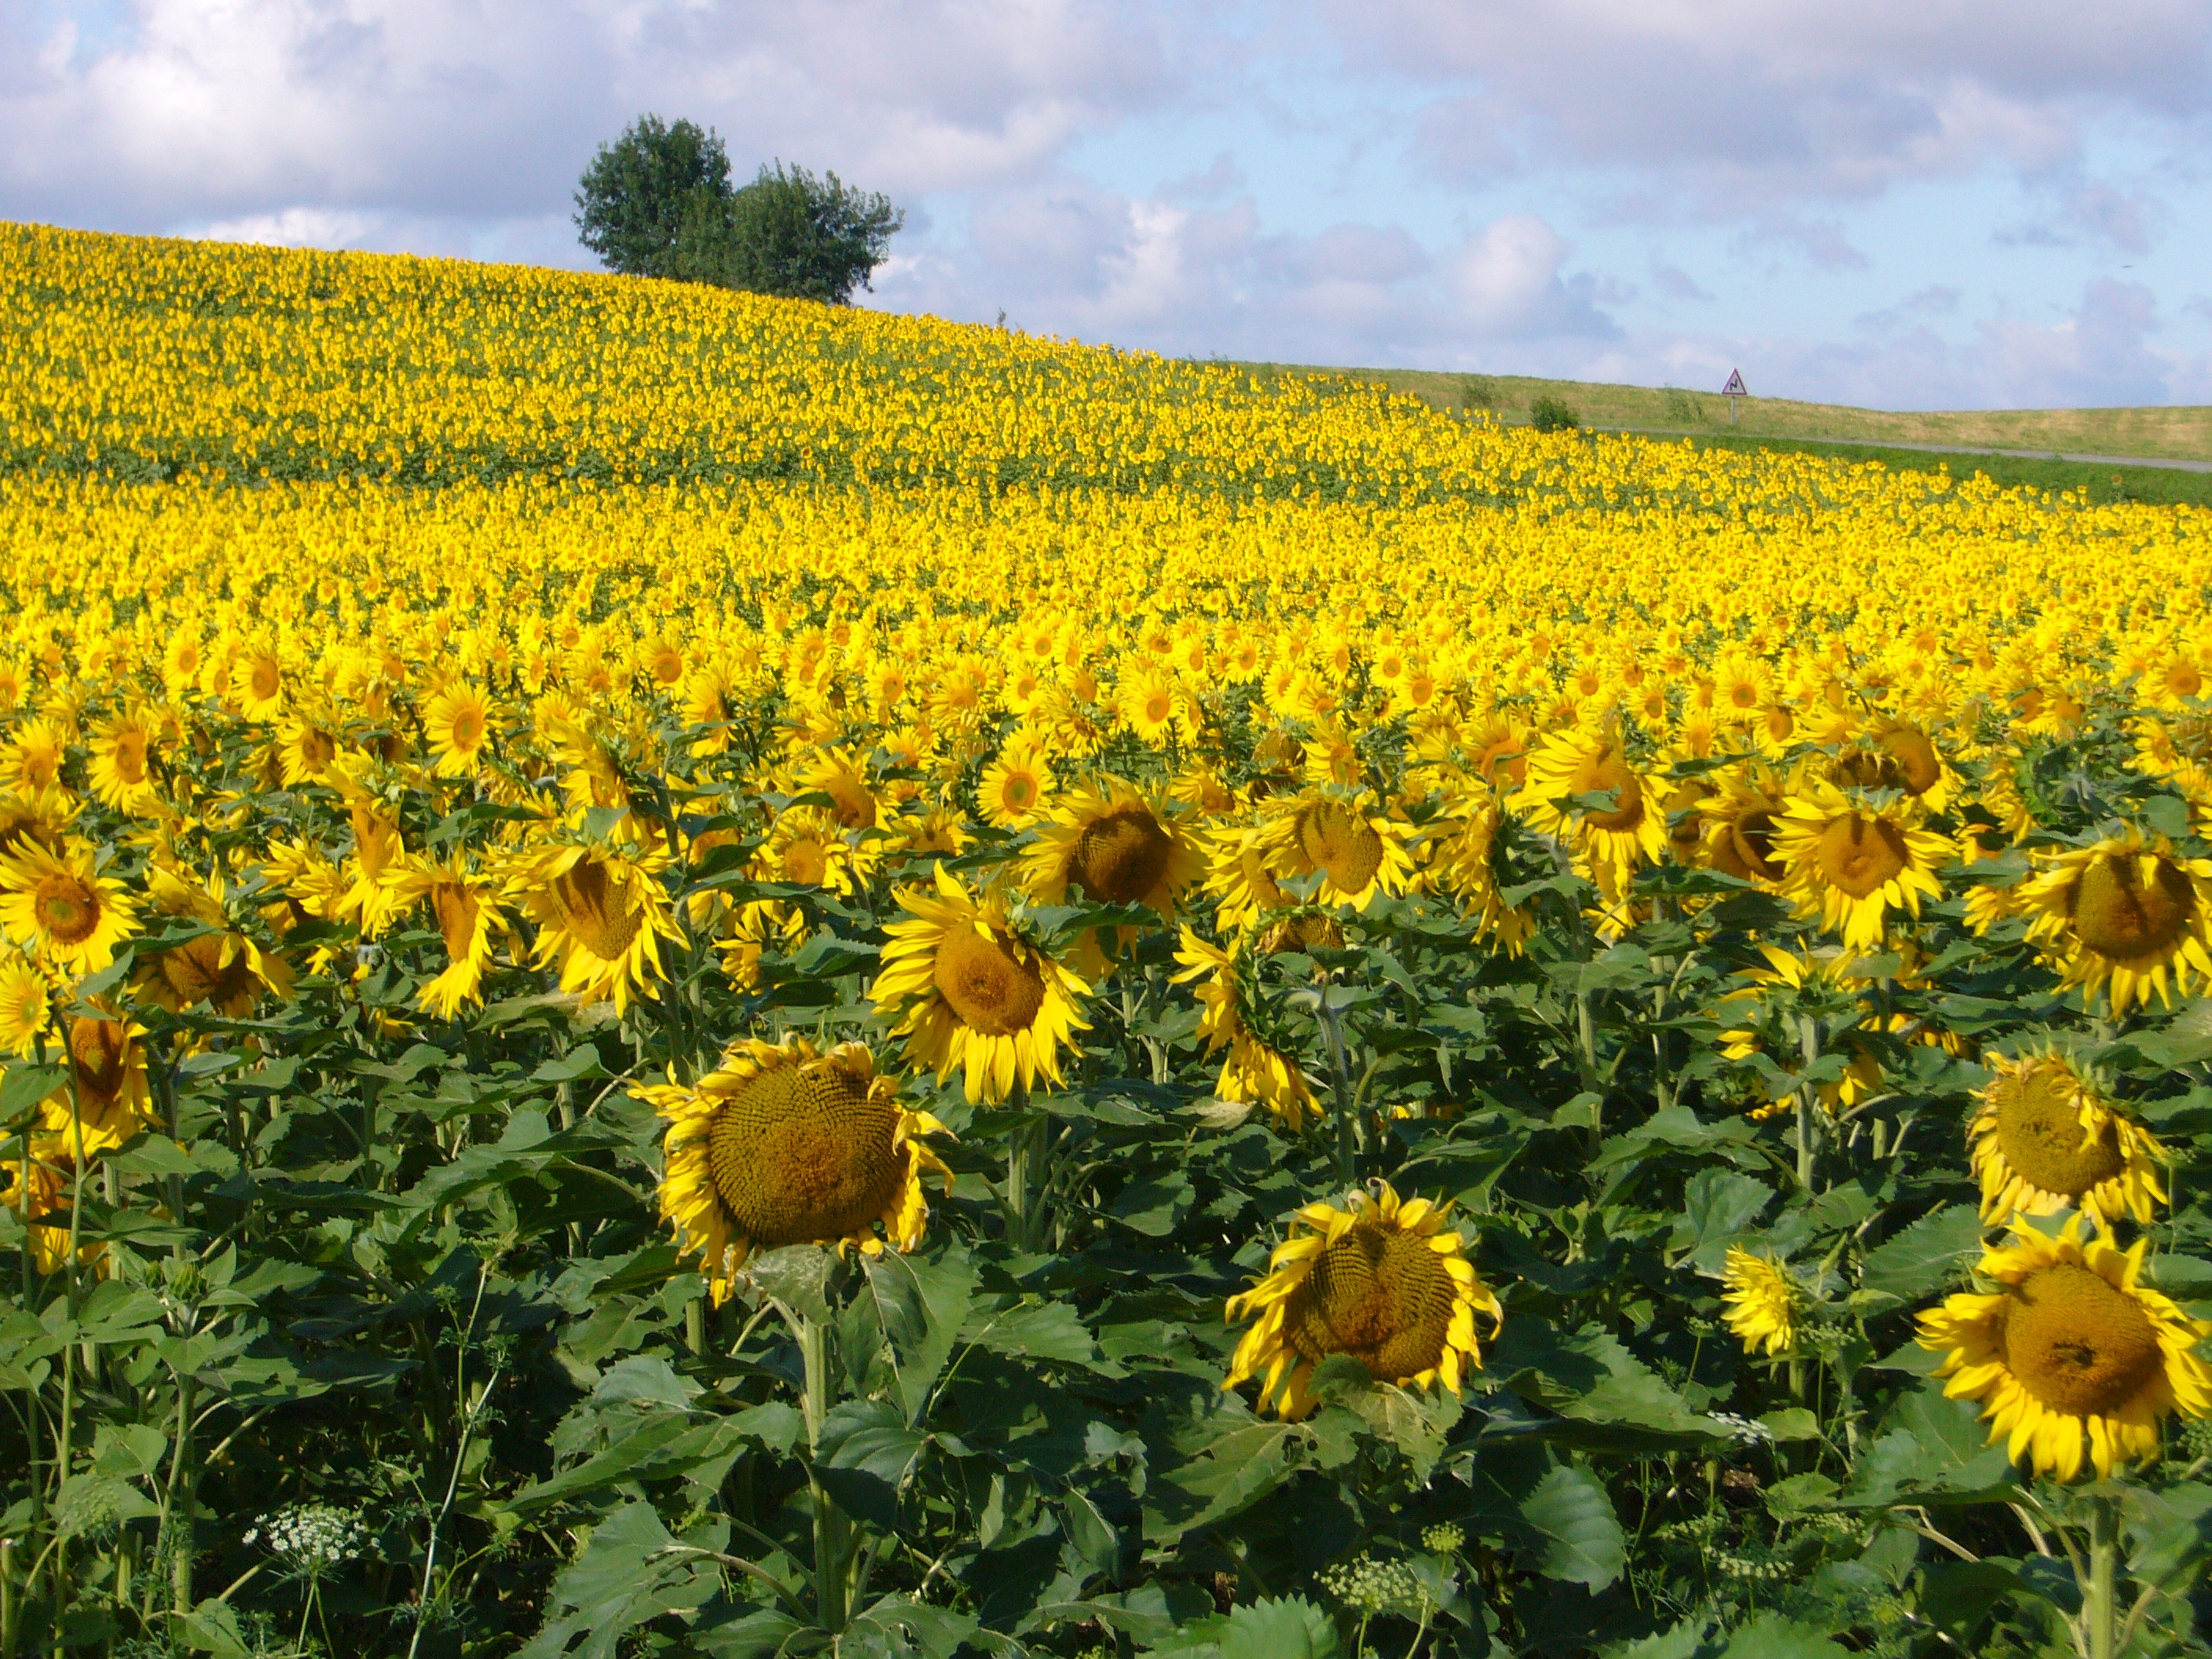
nature, plant, field, meadow, prairie, countryside, flower, france, europe, produce, blooming, colorful, yellow, agriculture, plain, sunflower, wildflower, sunny, sunflowers, grassland, provence, ecosystem, rural area, flowering plant, daisy family, sunflower seed, land plant